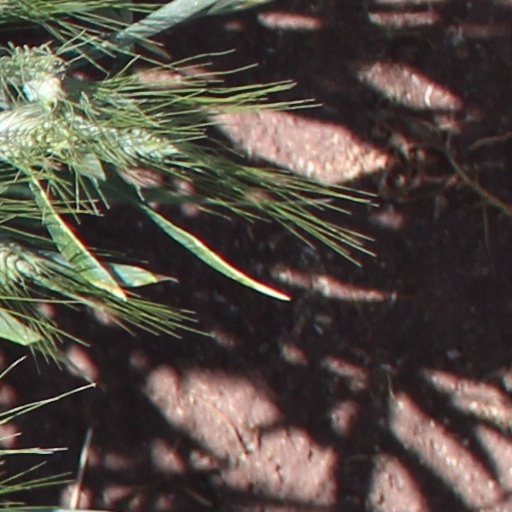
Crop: wheat